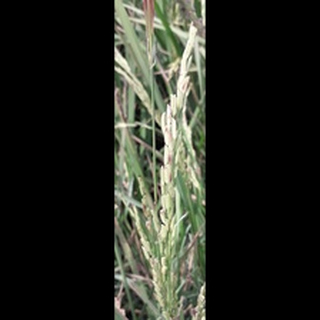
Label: diseased_rice